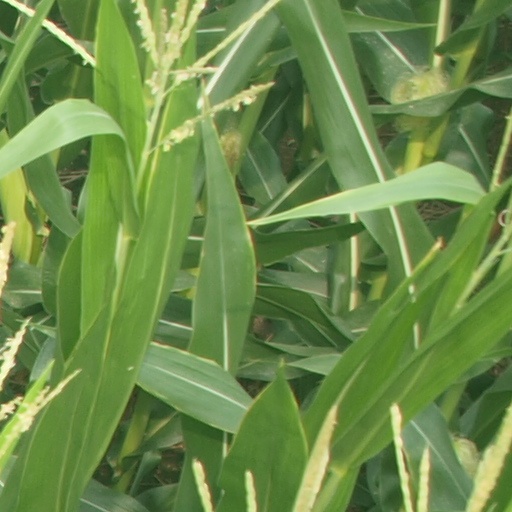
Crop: maize; corn